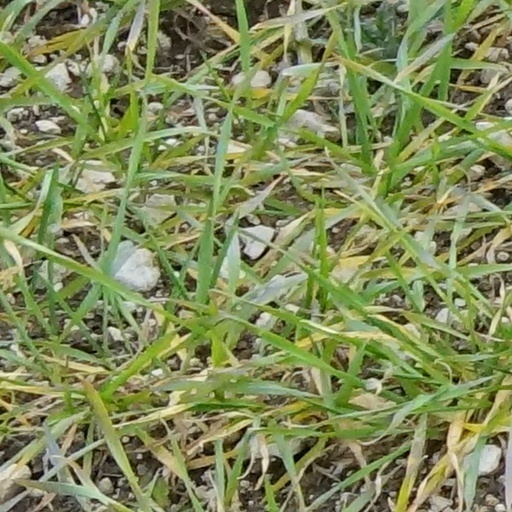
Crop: wheat